Gajanan Maharaj

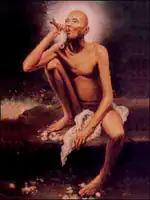
Shri Sant Gajanan Maharaj, Shegaon.

Gajanan Maharaj's birth data and details of his early life are unknown. He is believed to have first appeared in February 1878 at Shegaon.